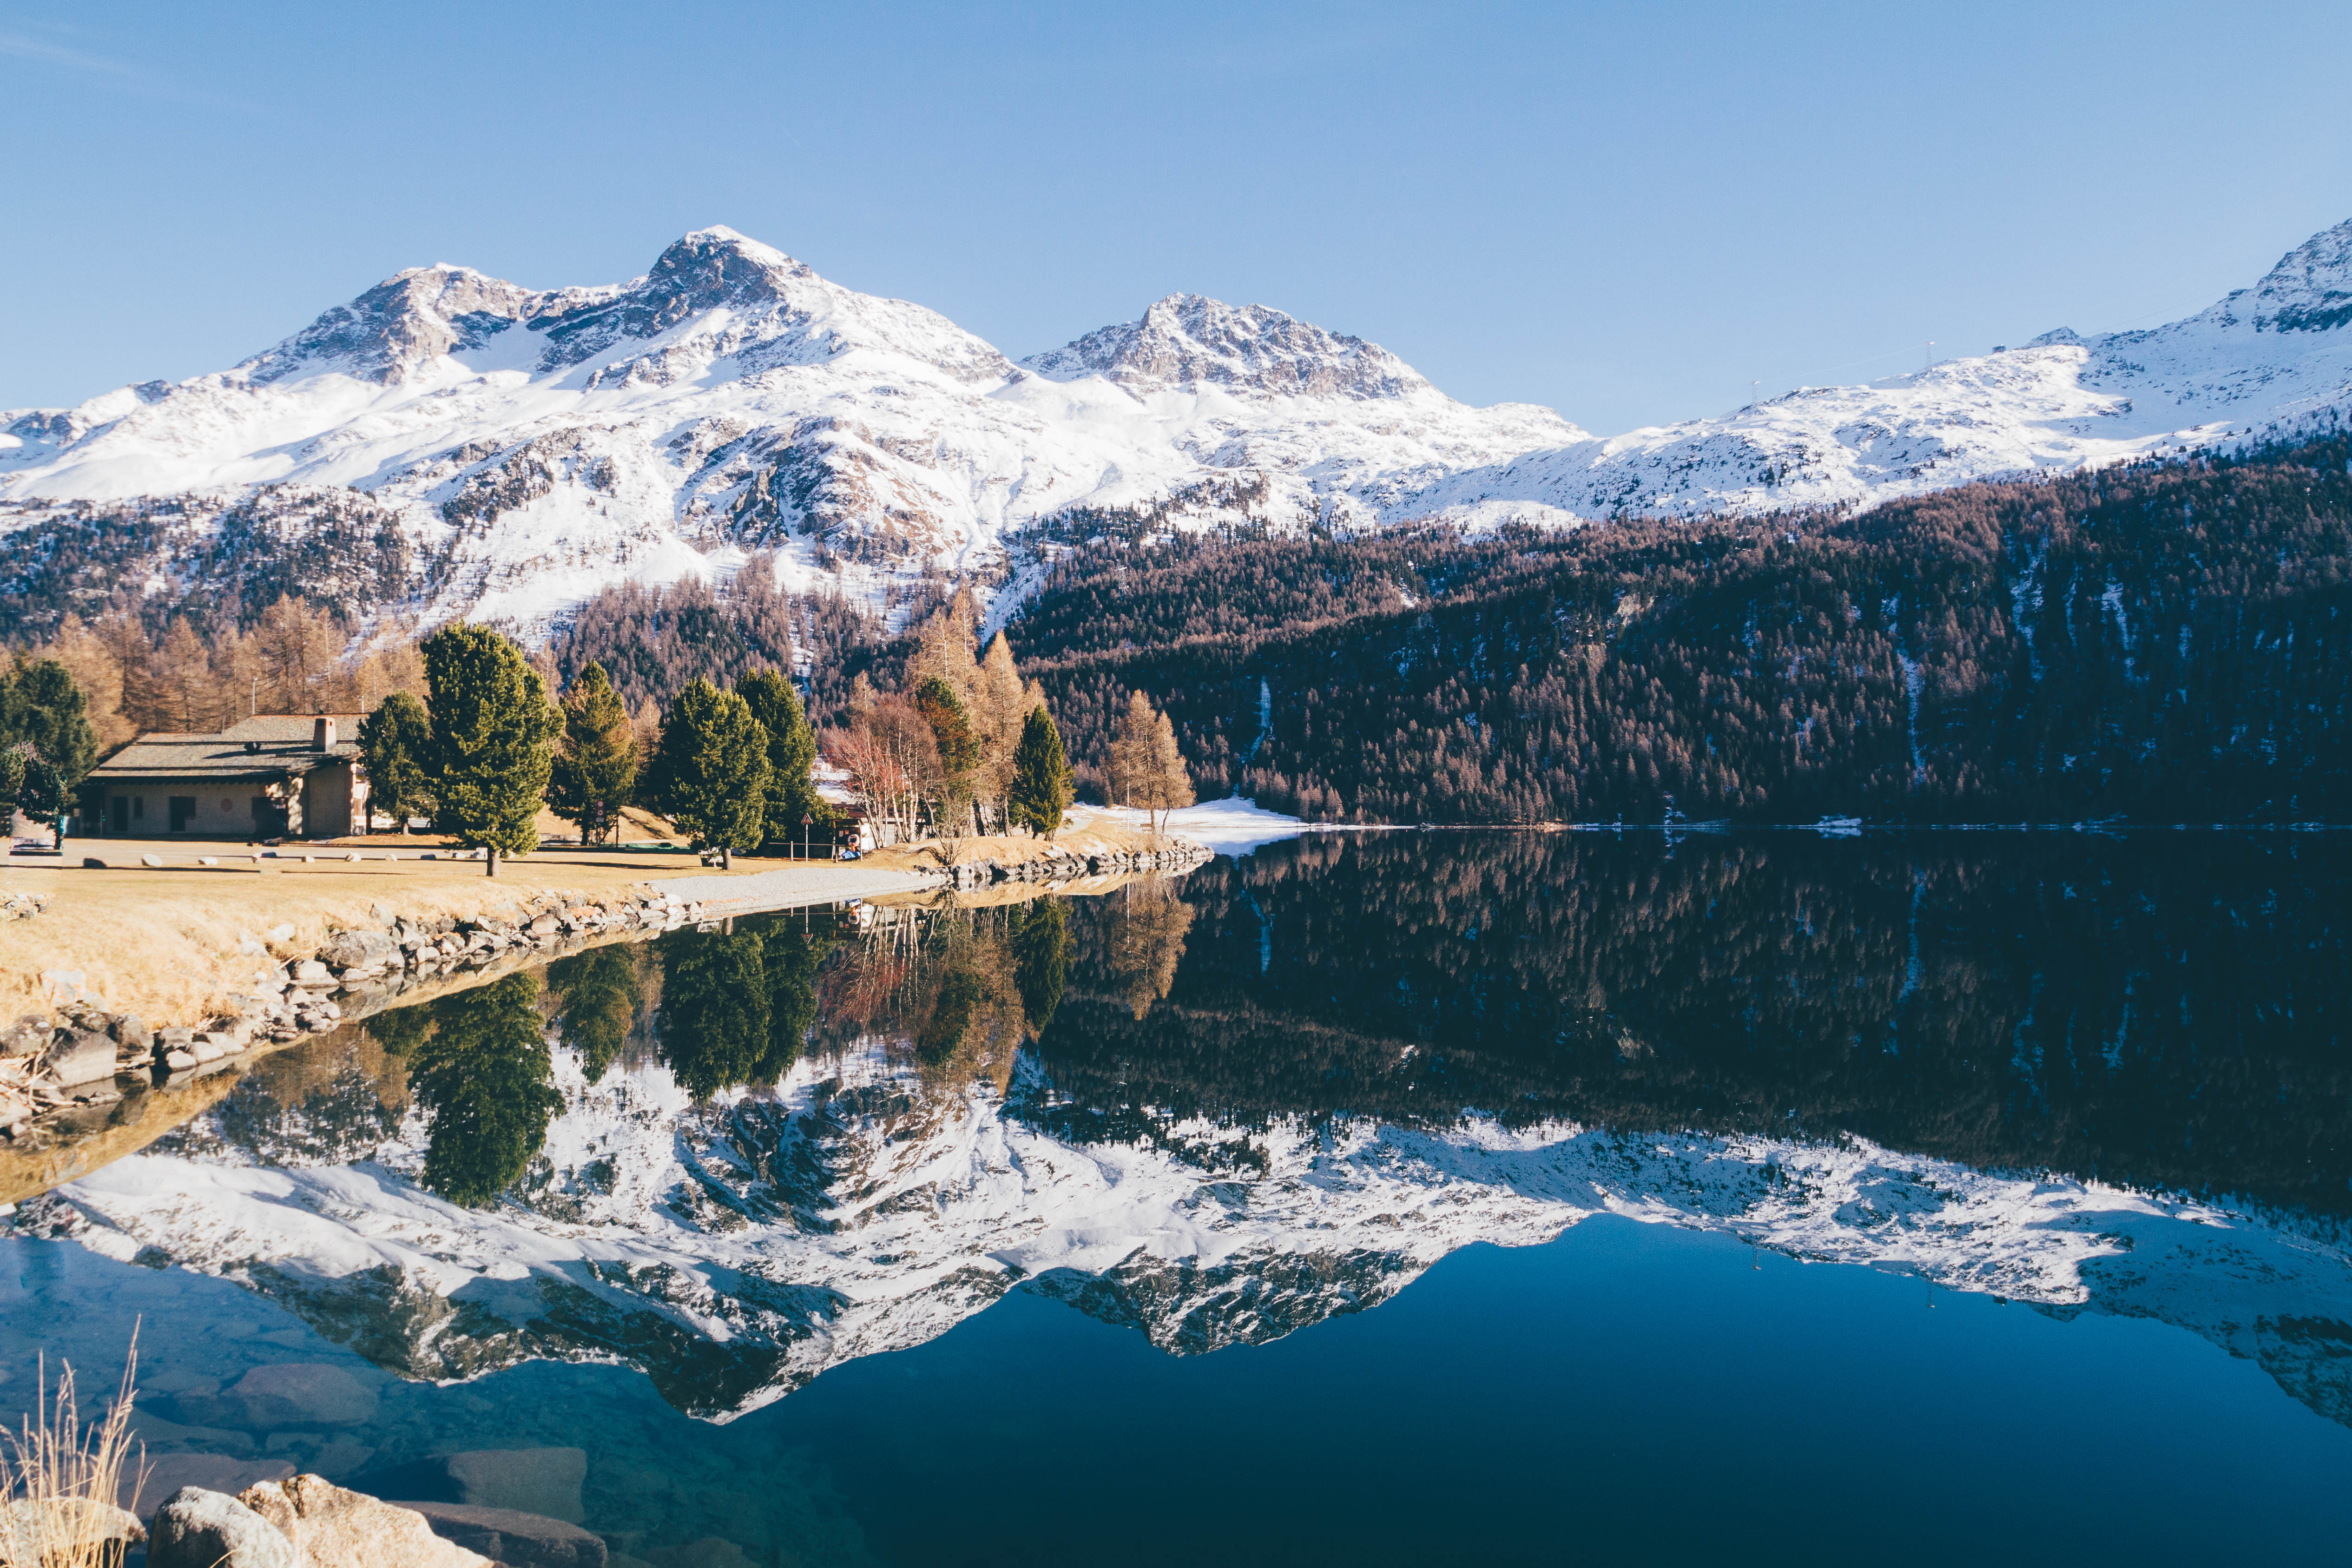
water, nature, wilderness, mountain, snow, winter, house, lake, building, mountain range, reflection, fjord, alps, cirque, crater lake, landform, aerial photography, mountainous landforms